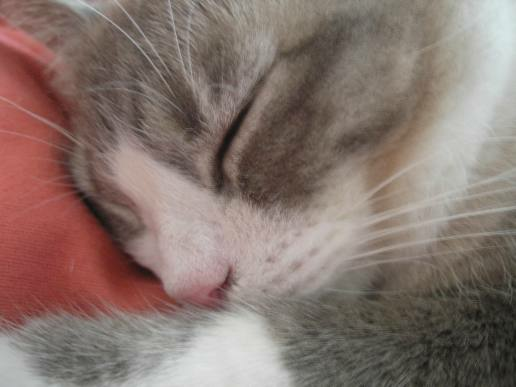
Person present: No